The Rescuers

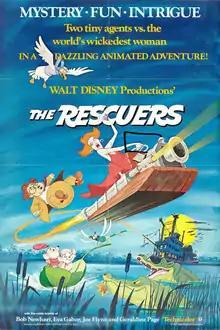
Original theatrical release poster

The Rescuers is a 1977 American animated adventure comedy-drama film produced by Walt Disney Productions and released by Buena Vista Distribution. Bob Newhart and Eva Gabor respectively star as Bernard and Bianca, two mice who are members of the Rescue Aid Society, an international mouse organization dedicated to helping abduction victims around the world. Both must free 6-year-old orphan Penny (voiced by Michelle Stacy) from two treasure hunters (played by Geraldine Page and Joe Flynn), who intend to use her to help them obtain a giant diamond. The film is based on a series of books by Margery Sharp, including "The Rescuers" (1959) and "Miss Bianca" (1962).